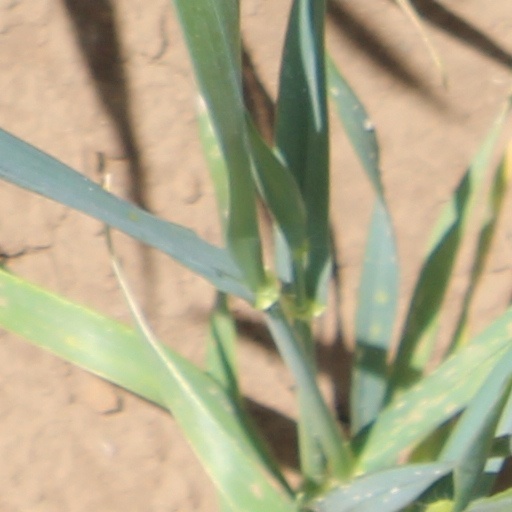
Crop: wheat